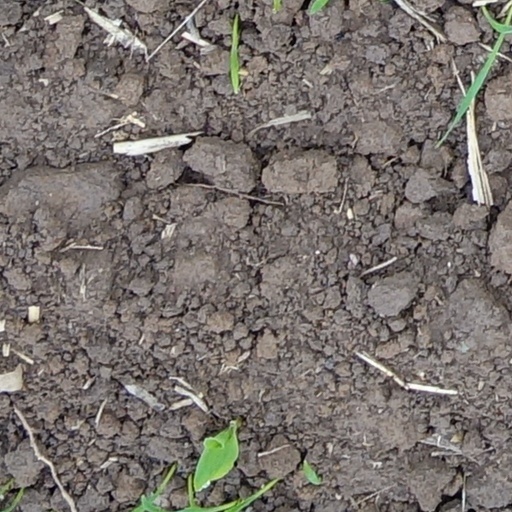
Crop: wheat